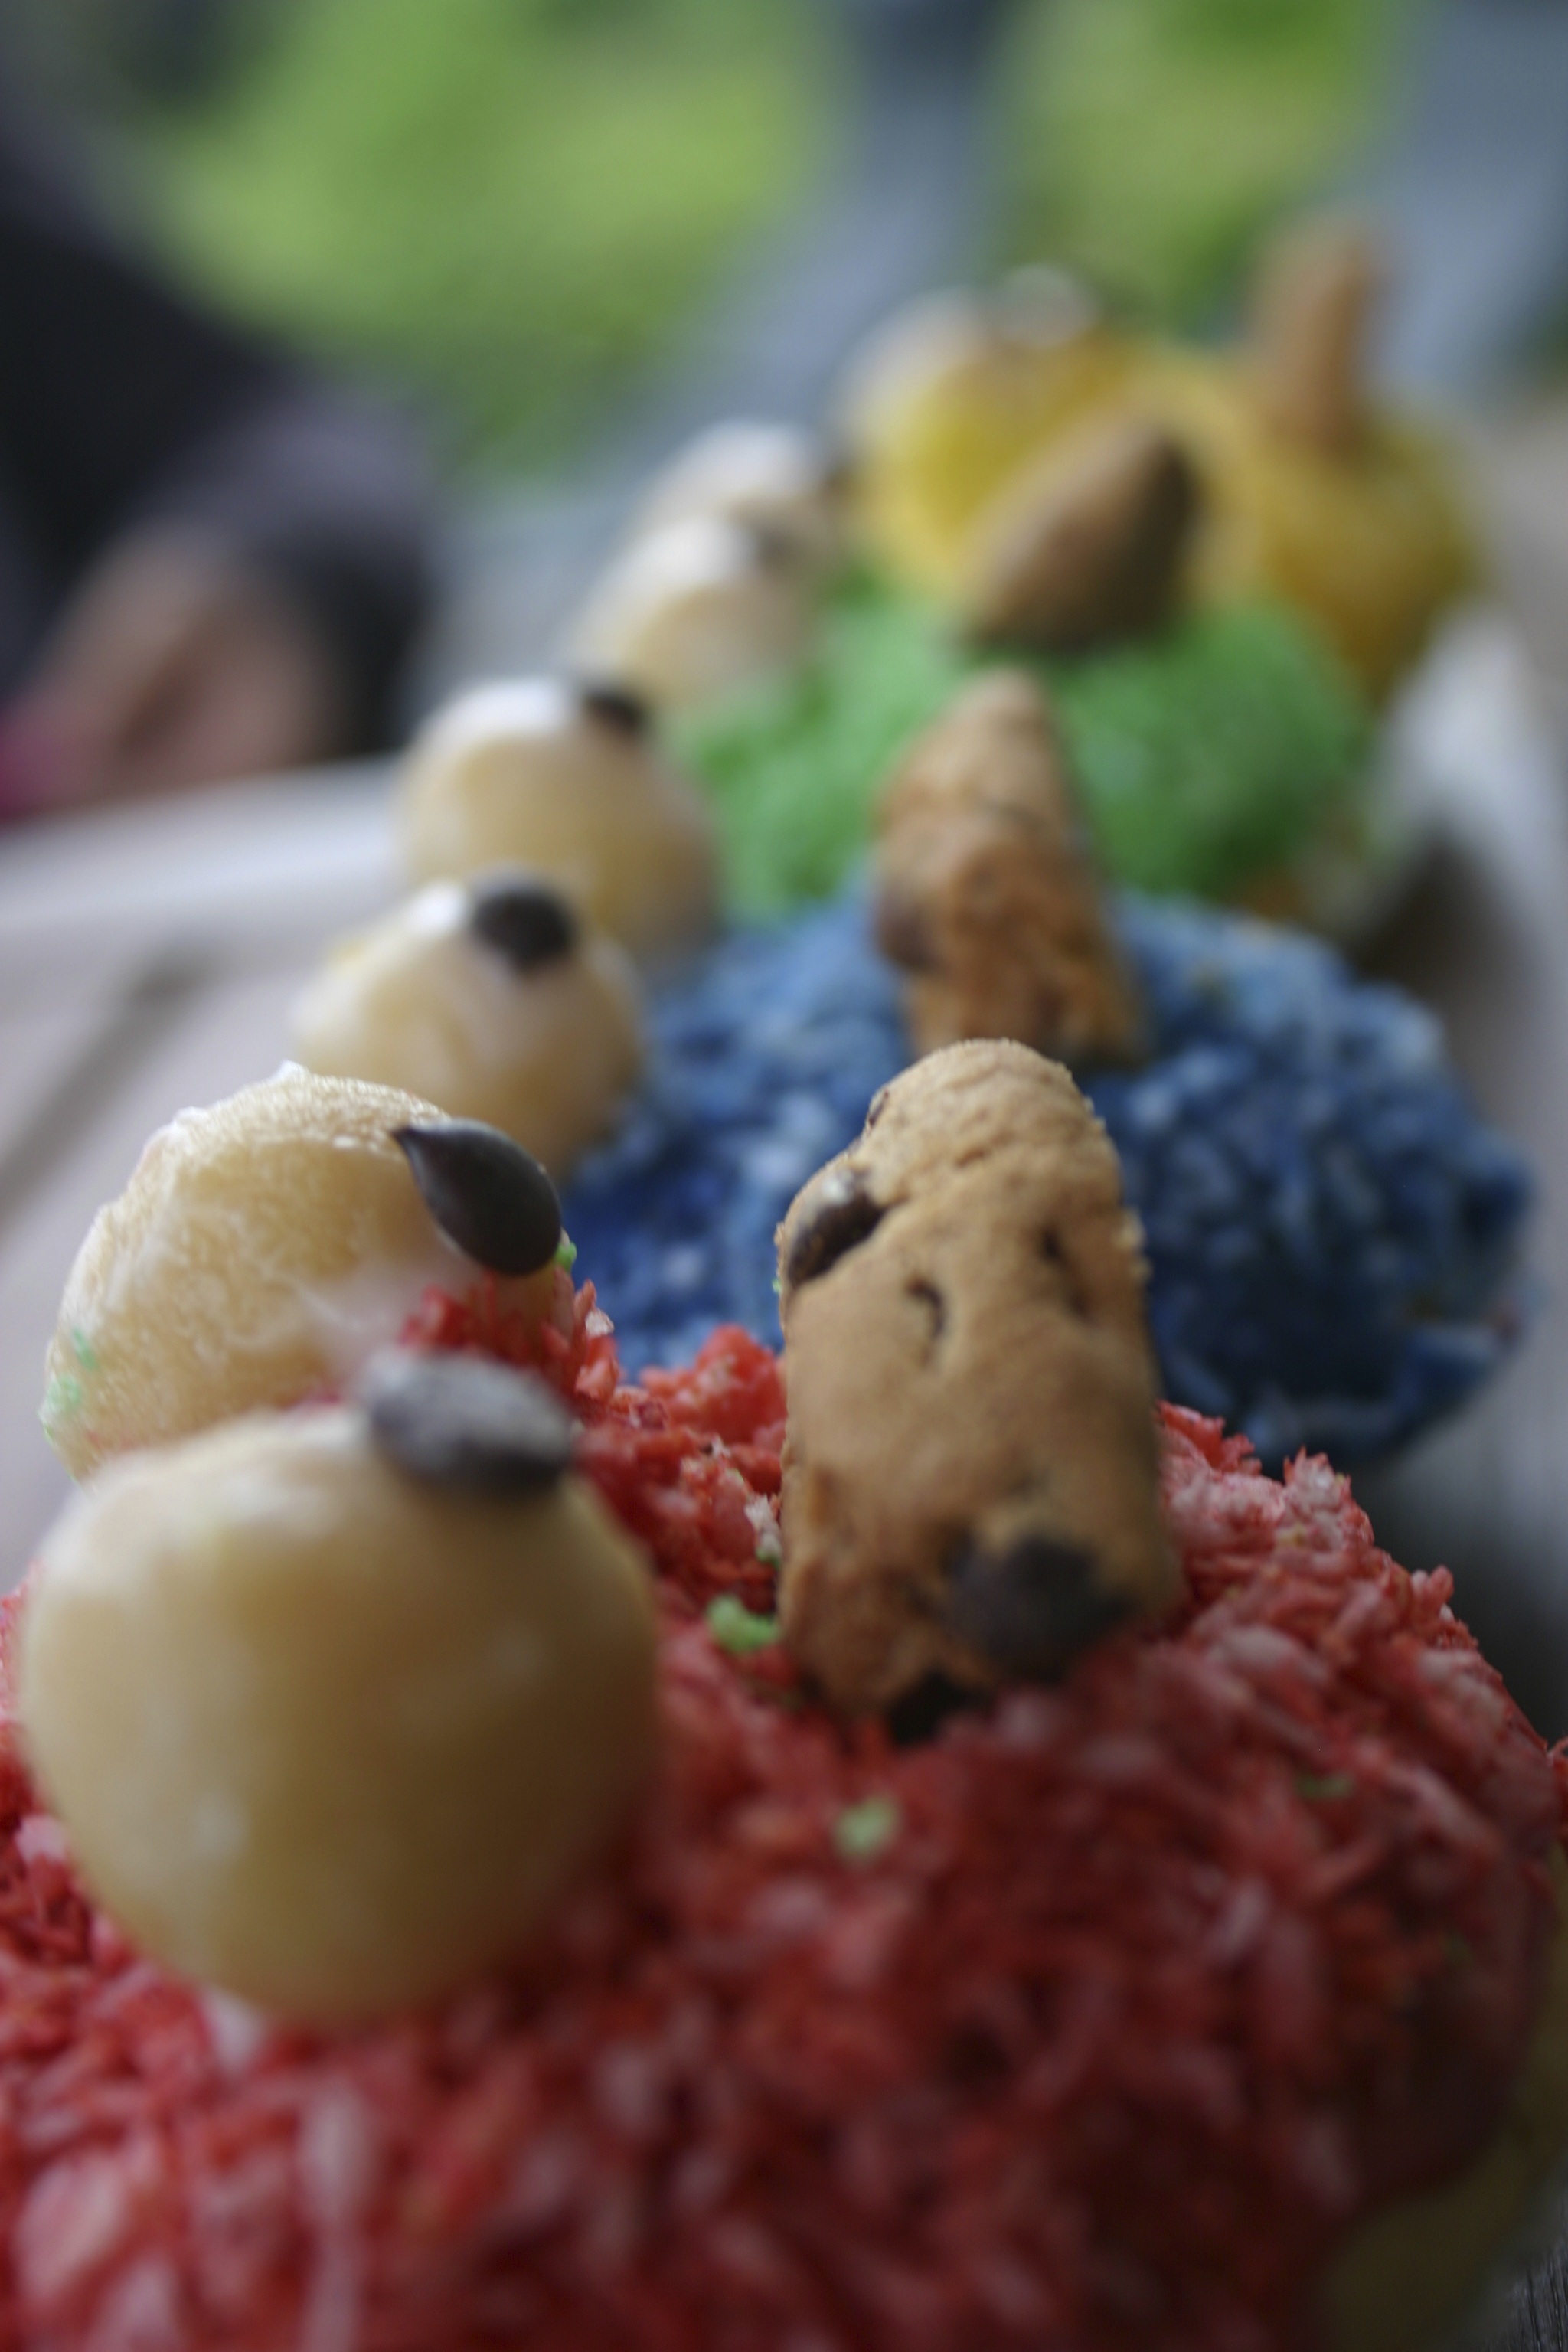
fruit, berry, meal, food, red, produce, color, blue, colorful, yellow, breakfast, cupcake, baking, ice cream, dessert, eat, delicious, cake, dairy product, bake, icing, sweetness, muffins, baked goods, flavor, pgdboss